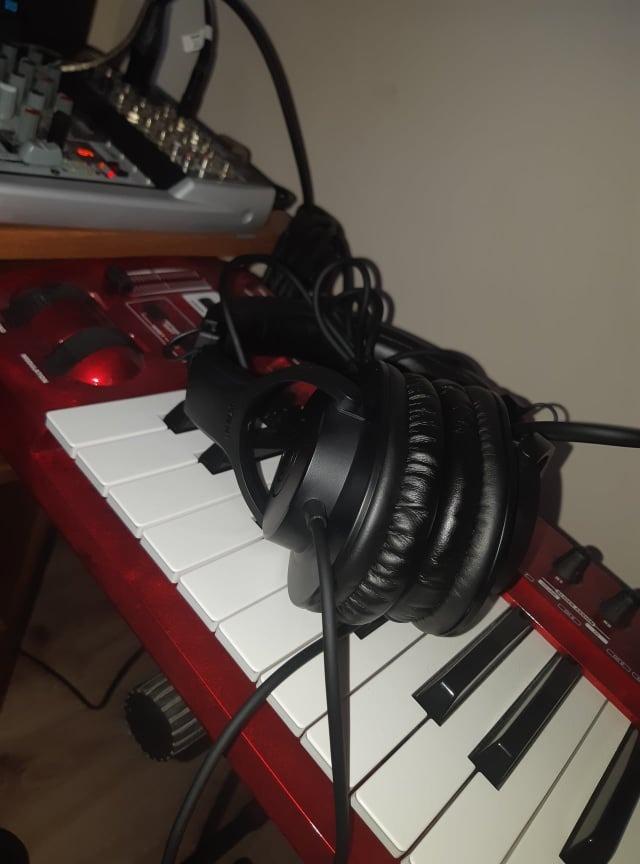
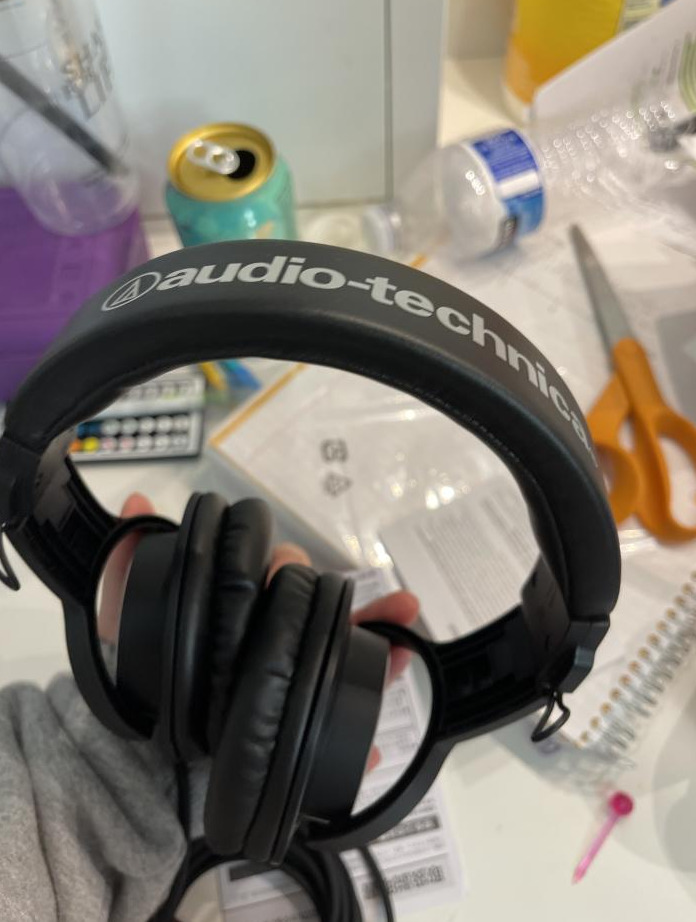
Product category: headphones
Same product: yes